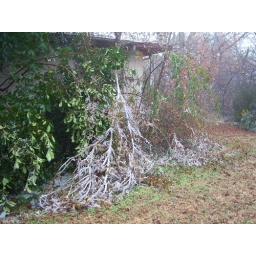
Broken tree in front of house